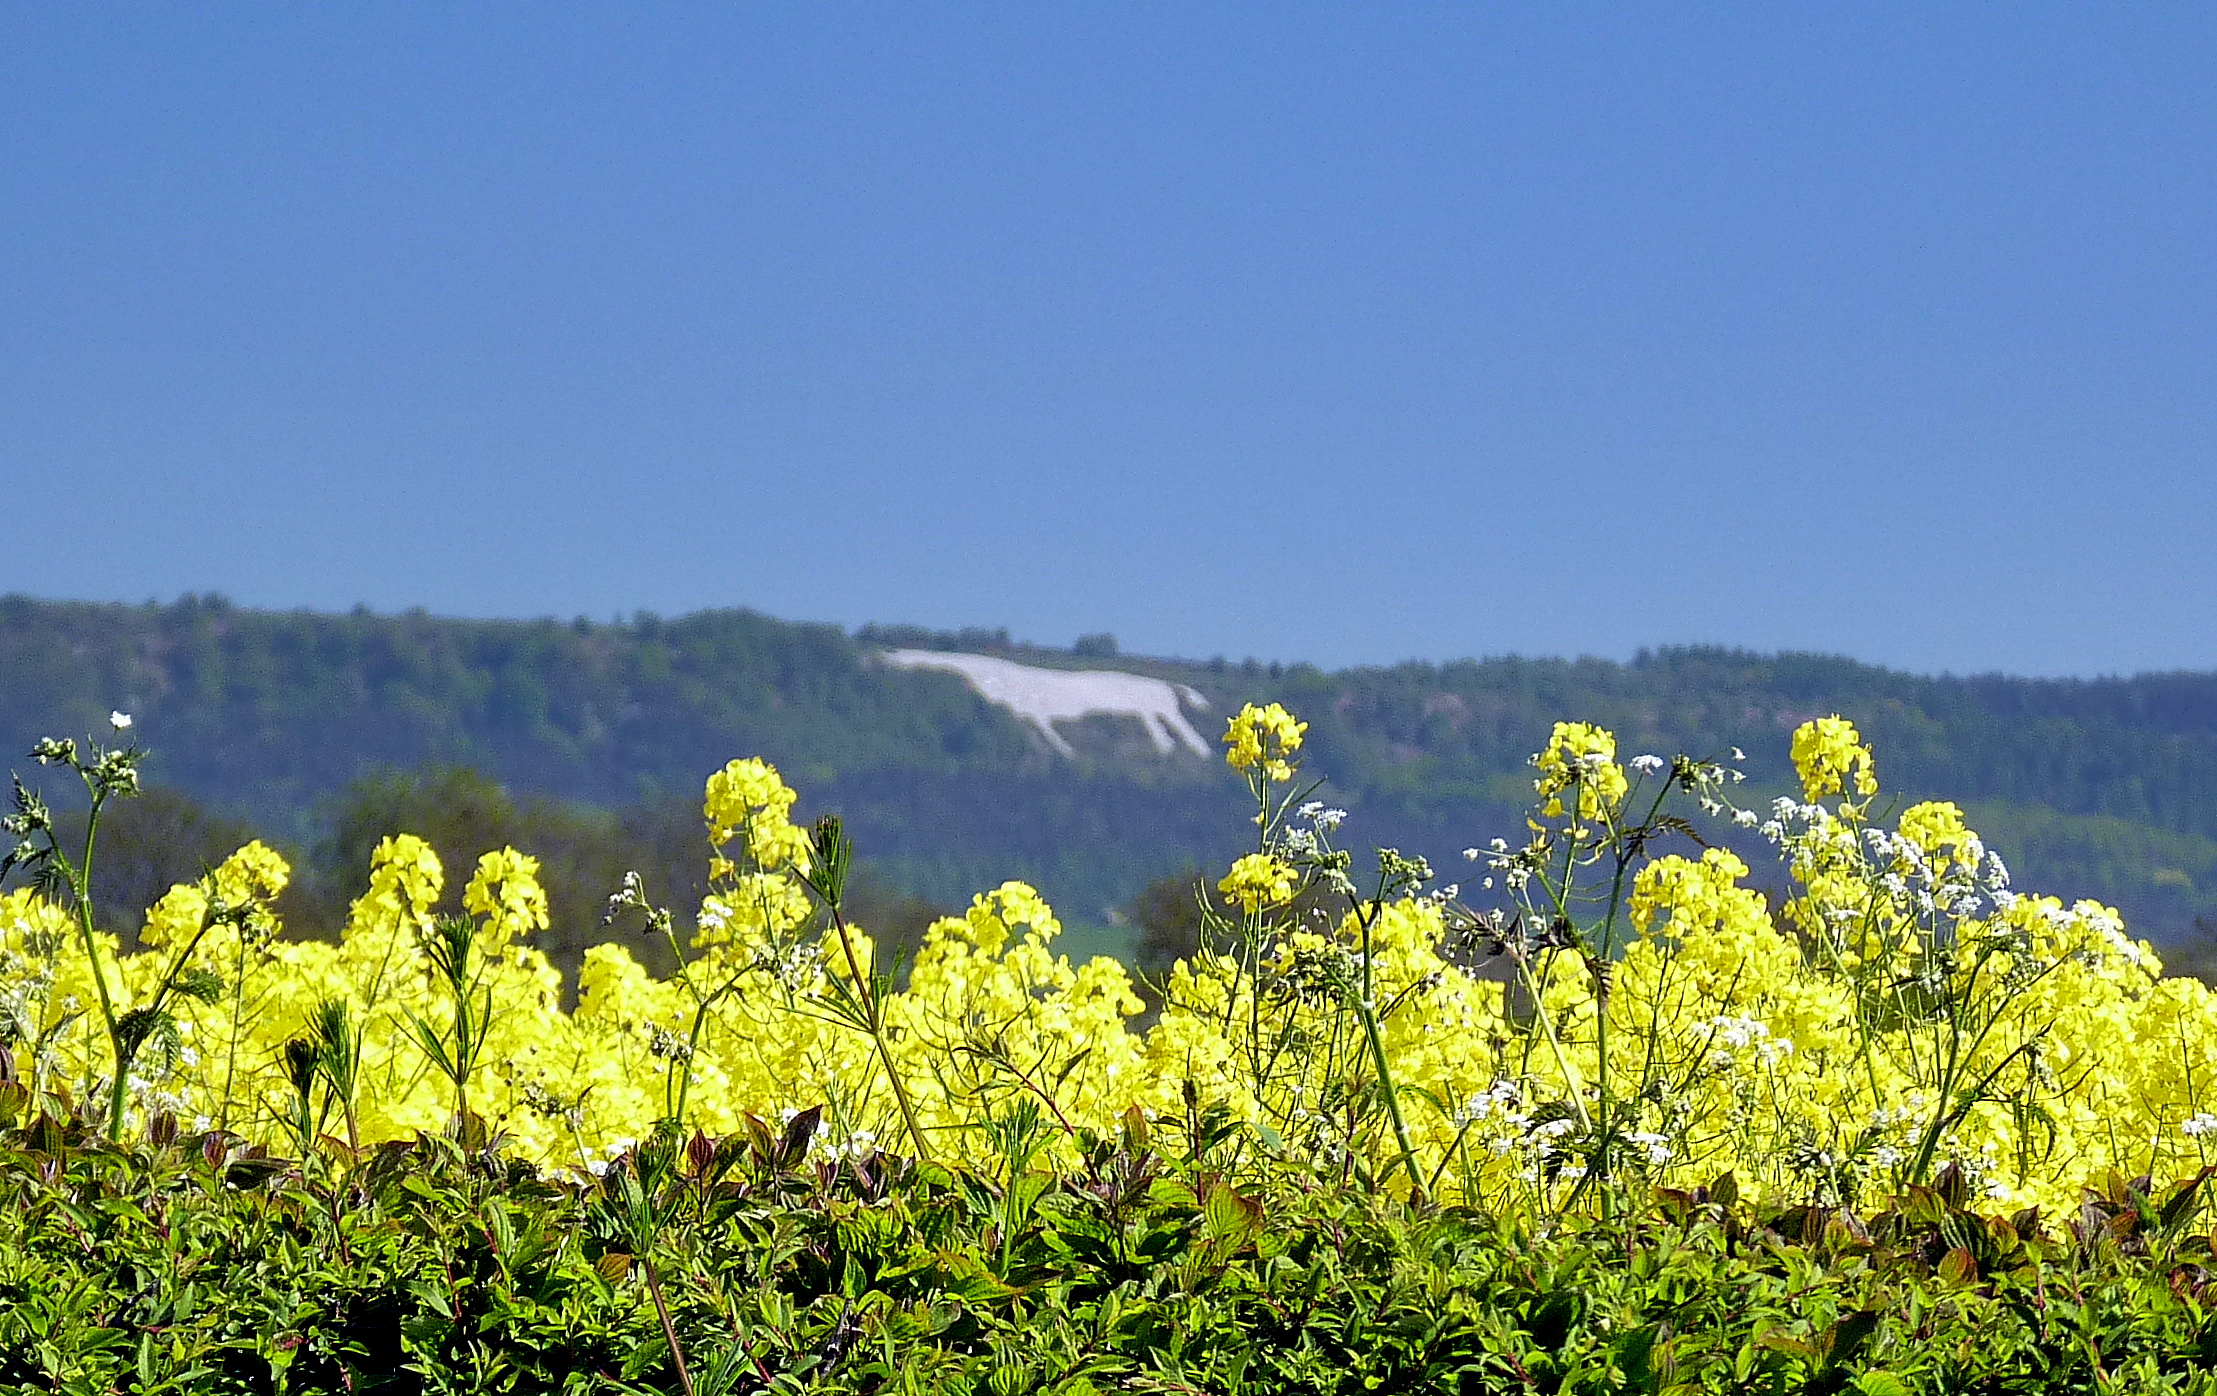
landscape, plant, field, meadow, prairie, flower, food, produce, vegetable, crop, agriculture, rapeseed, wildflower, flowers, grassland, shrub, whitehorse, canola, brassica, flowering plant, grass family, land plant, mustard plant, mustard and cabbage family